NK Maribor

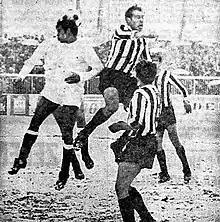
Maribor playing against Partizan in 1969.

In the 1969–70 season, Maribor finished 10th out of 18 clubs, their highest ever ranking in Yugoslav football. Their last season in the top division was 1971–72, when the team finished dead last with just 20 points in 34 matches. Mladen Kranjc was Maribor's top scorer in each of the five Yugoslav top division seasons, scoring a total of 54 league goals, which eventually led to his transfer to one of the top Yugoslav clubs, Dinamo Zagreb. During their five-year stay in Yugoslav's top division, the club played a total of 166 league matches and achieved 40 wins, 57 draws and 69 defeats.